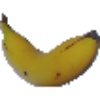
Label: Banana 1